Garrus Vakarian

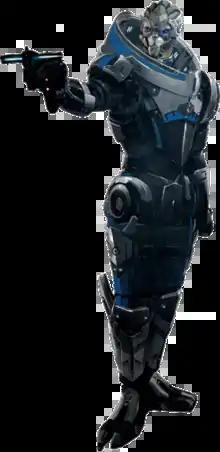
Garrus from "Mass Effect 3" (2012)

Garrus Vakarian is a fictional character in BioWare's "Mass Effect" franchise who acts as a party member (or "squadmate") in each of the three games in the original trilogy. Garrus is a turian, one of the various alien species in "Mass Effect", and is voiced by Brandon Keener.